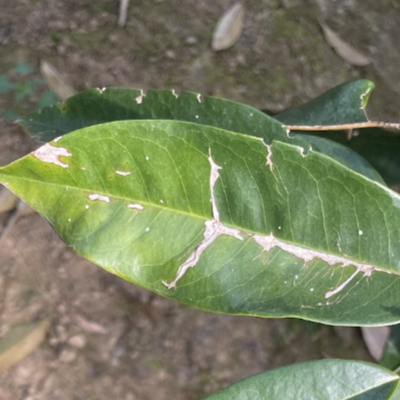
Label: Leaf_Blight